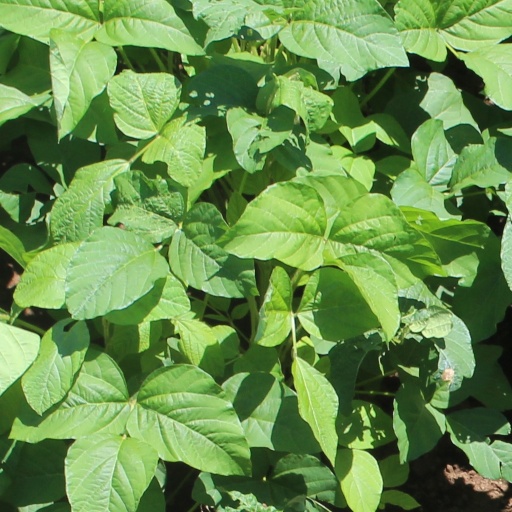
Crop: soybean